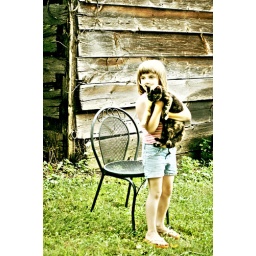
holding cat near chair